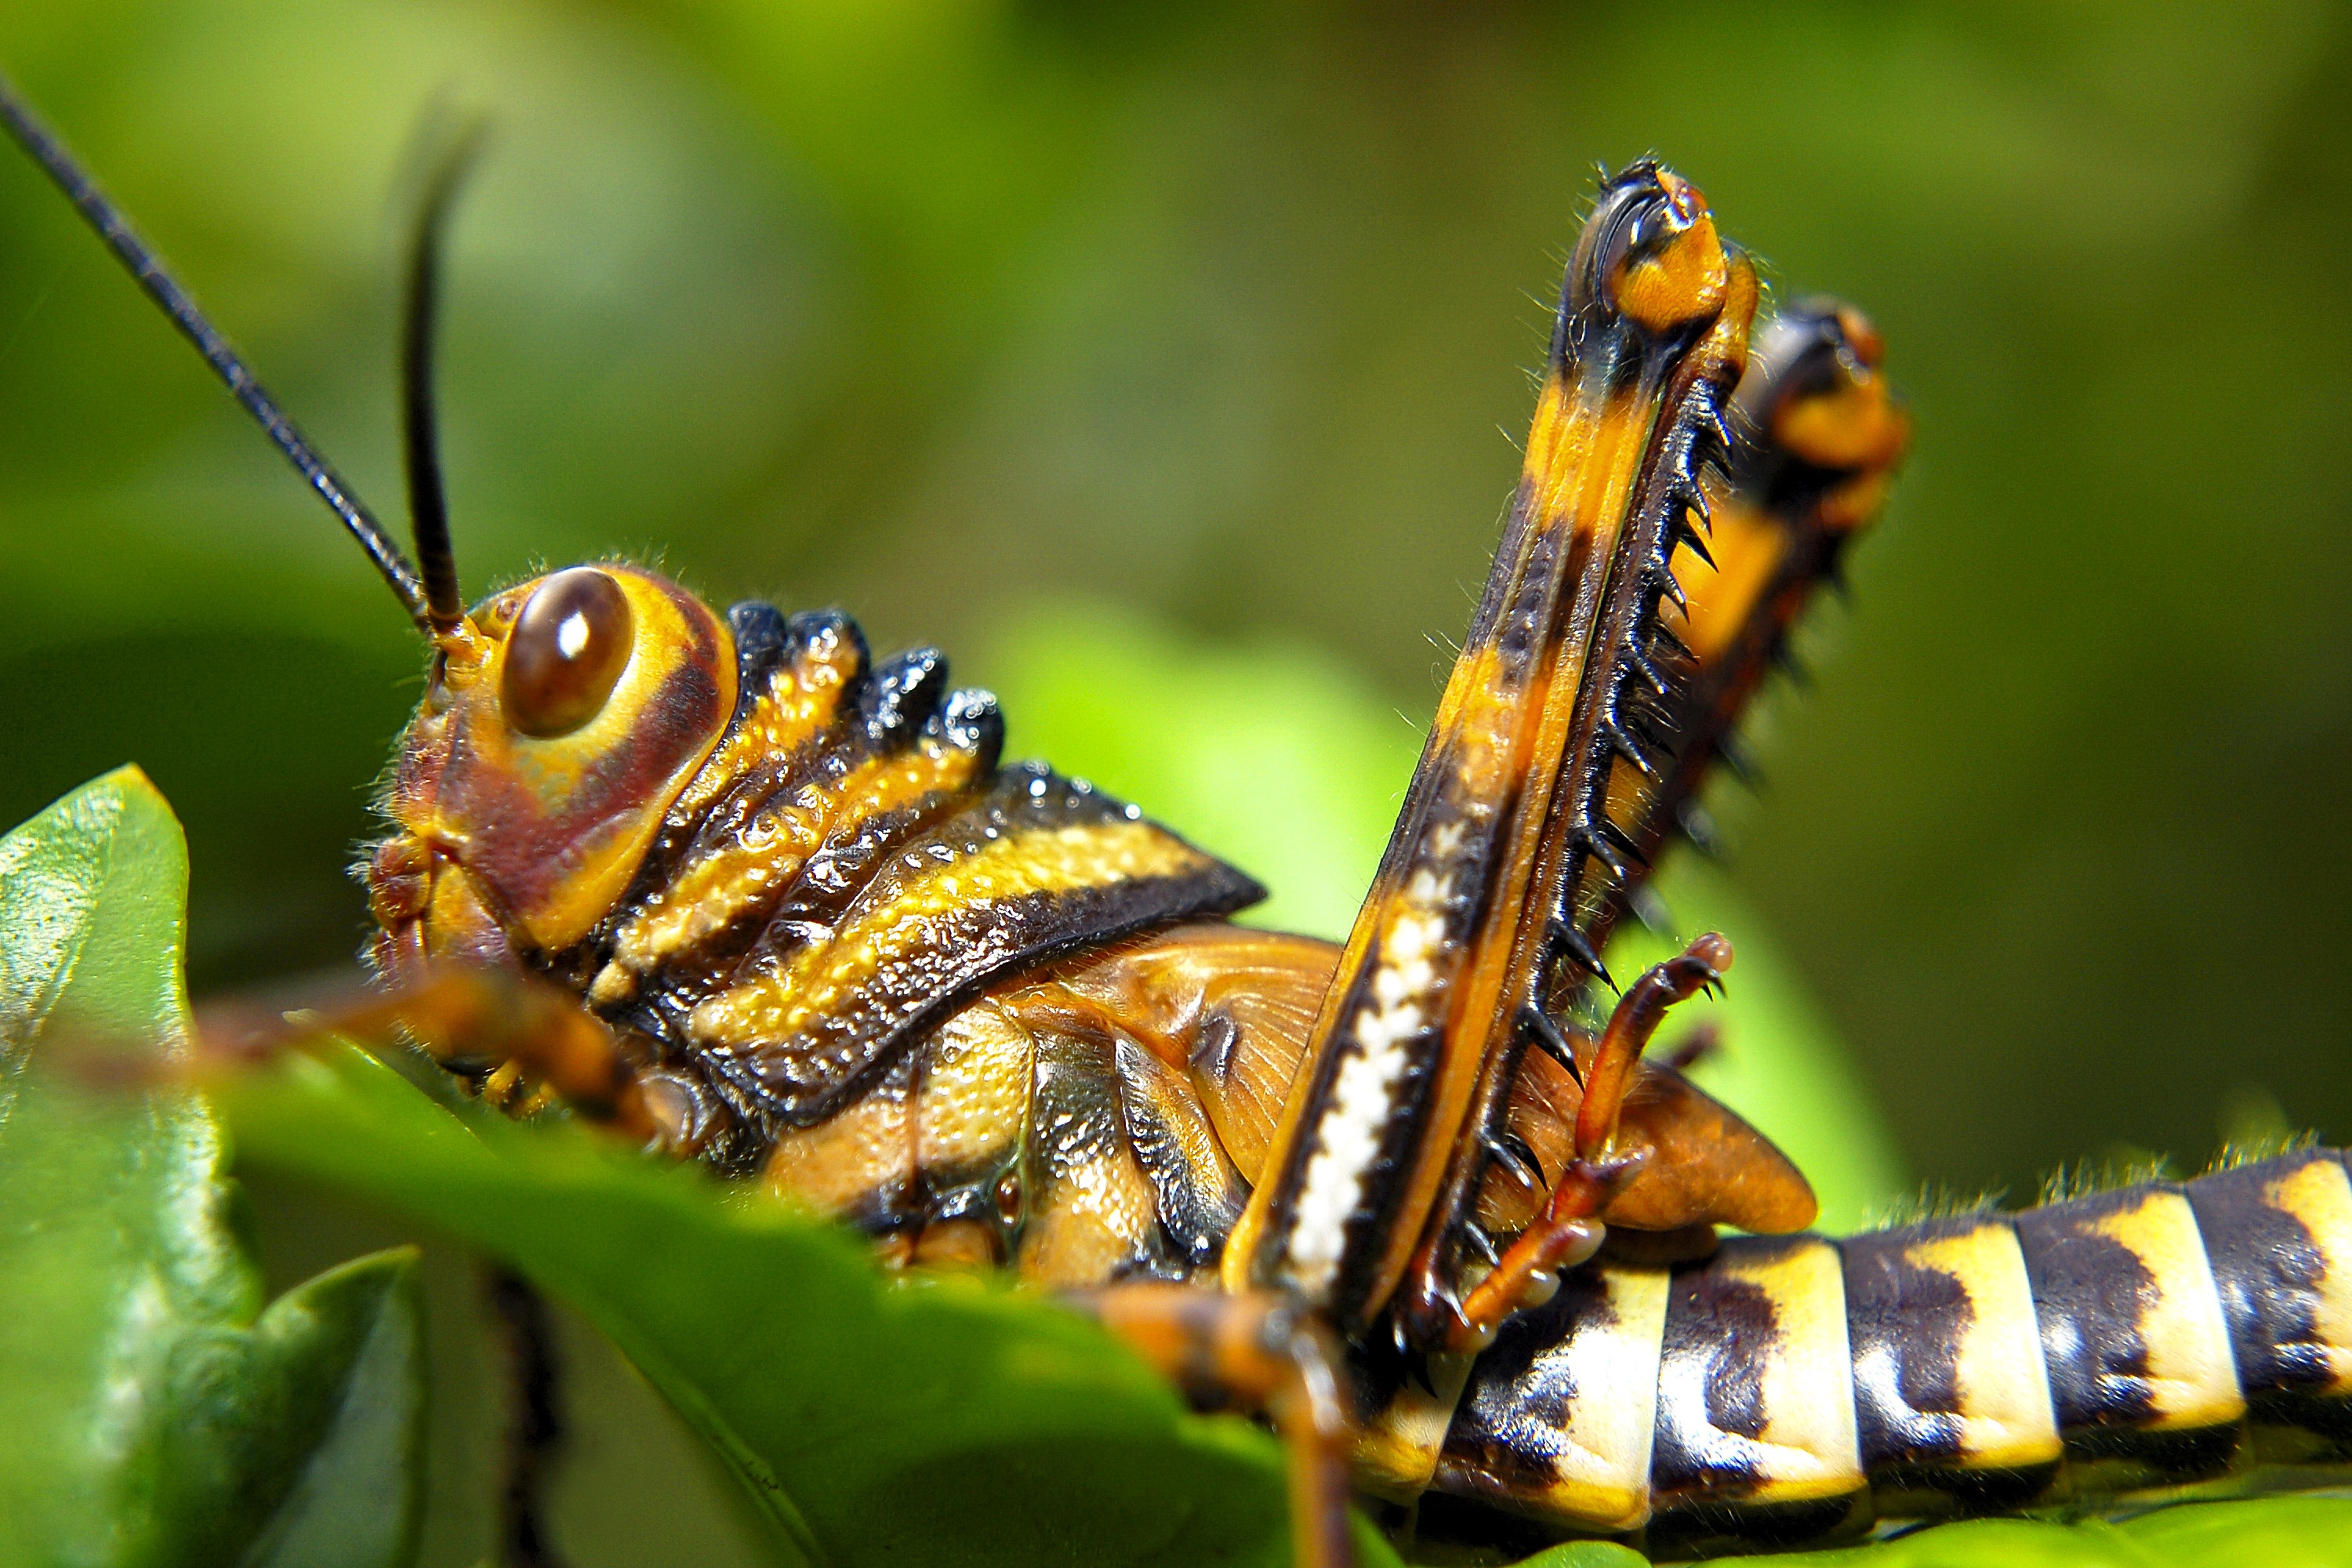
nature, photography, insect, macro, small, butterfly, colorful, garden, fauna, invertebrate, caterpillar, close up, grasshopper, ecuador, larva, macro photography, arthropod, leaf beetle, moths and butterflies